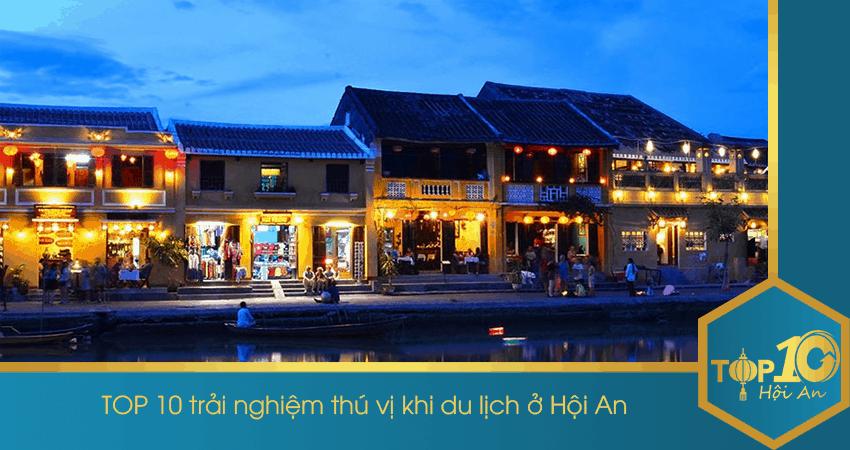
có những căn nhà xuất hiện ở bên bờ hồ